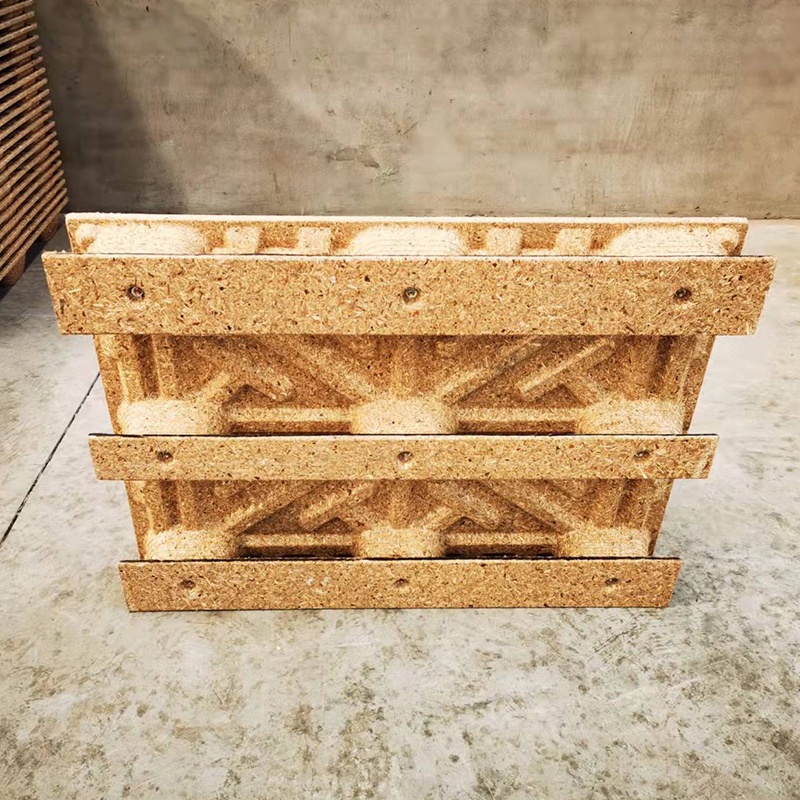
HUANYOU  Double-sided wooden pallets
Brand: Cross-border selection
Category: Business & Industrial > Material Handling > Pallets & Loading Platforms > Double-Face Pallets